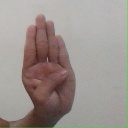
अक्षर: ब